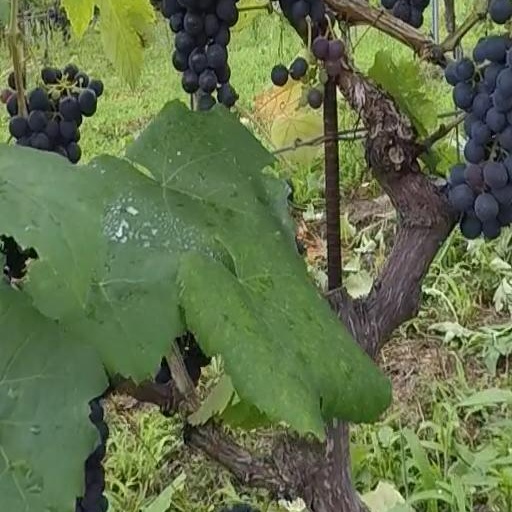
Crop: grape